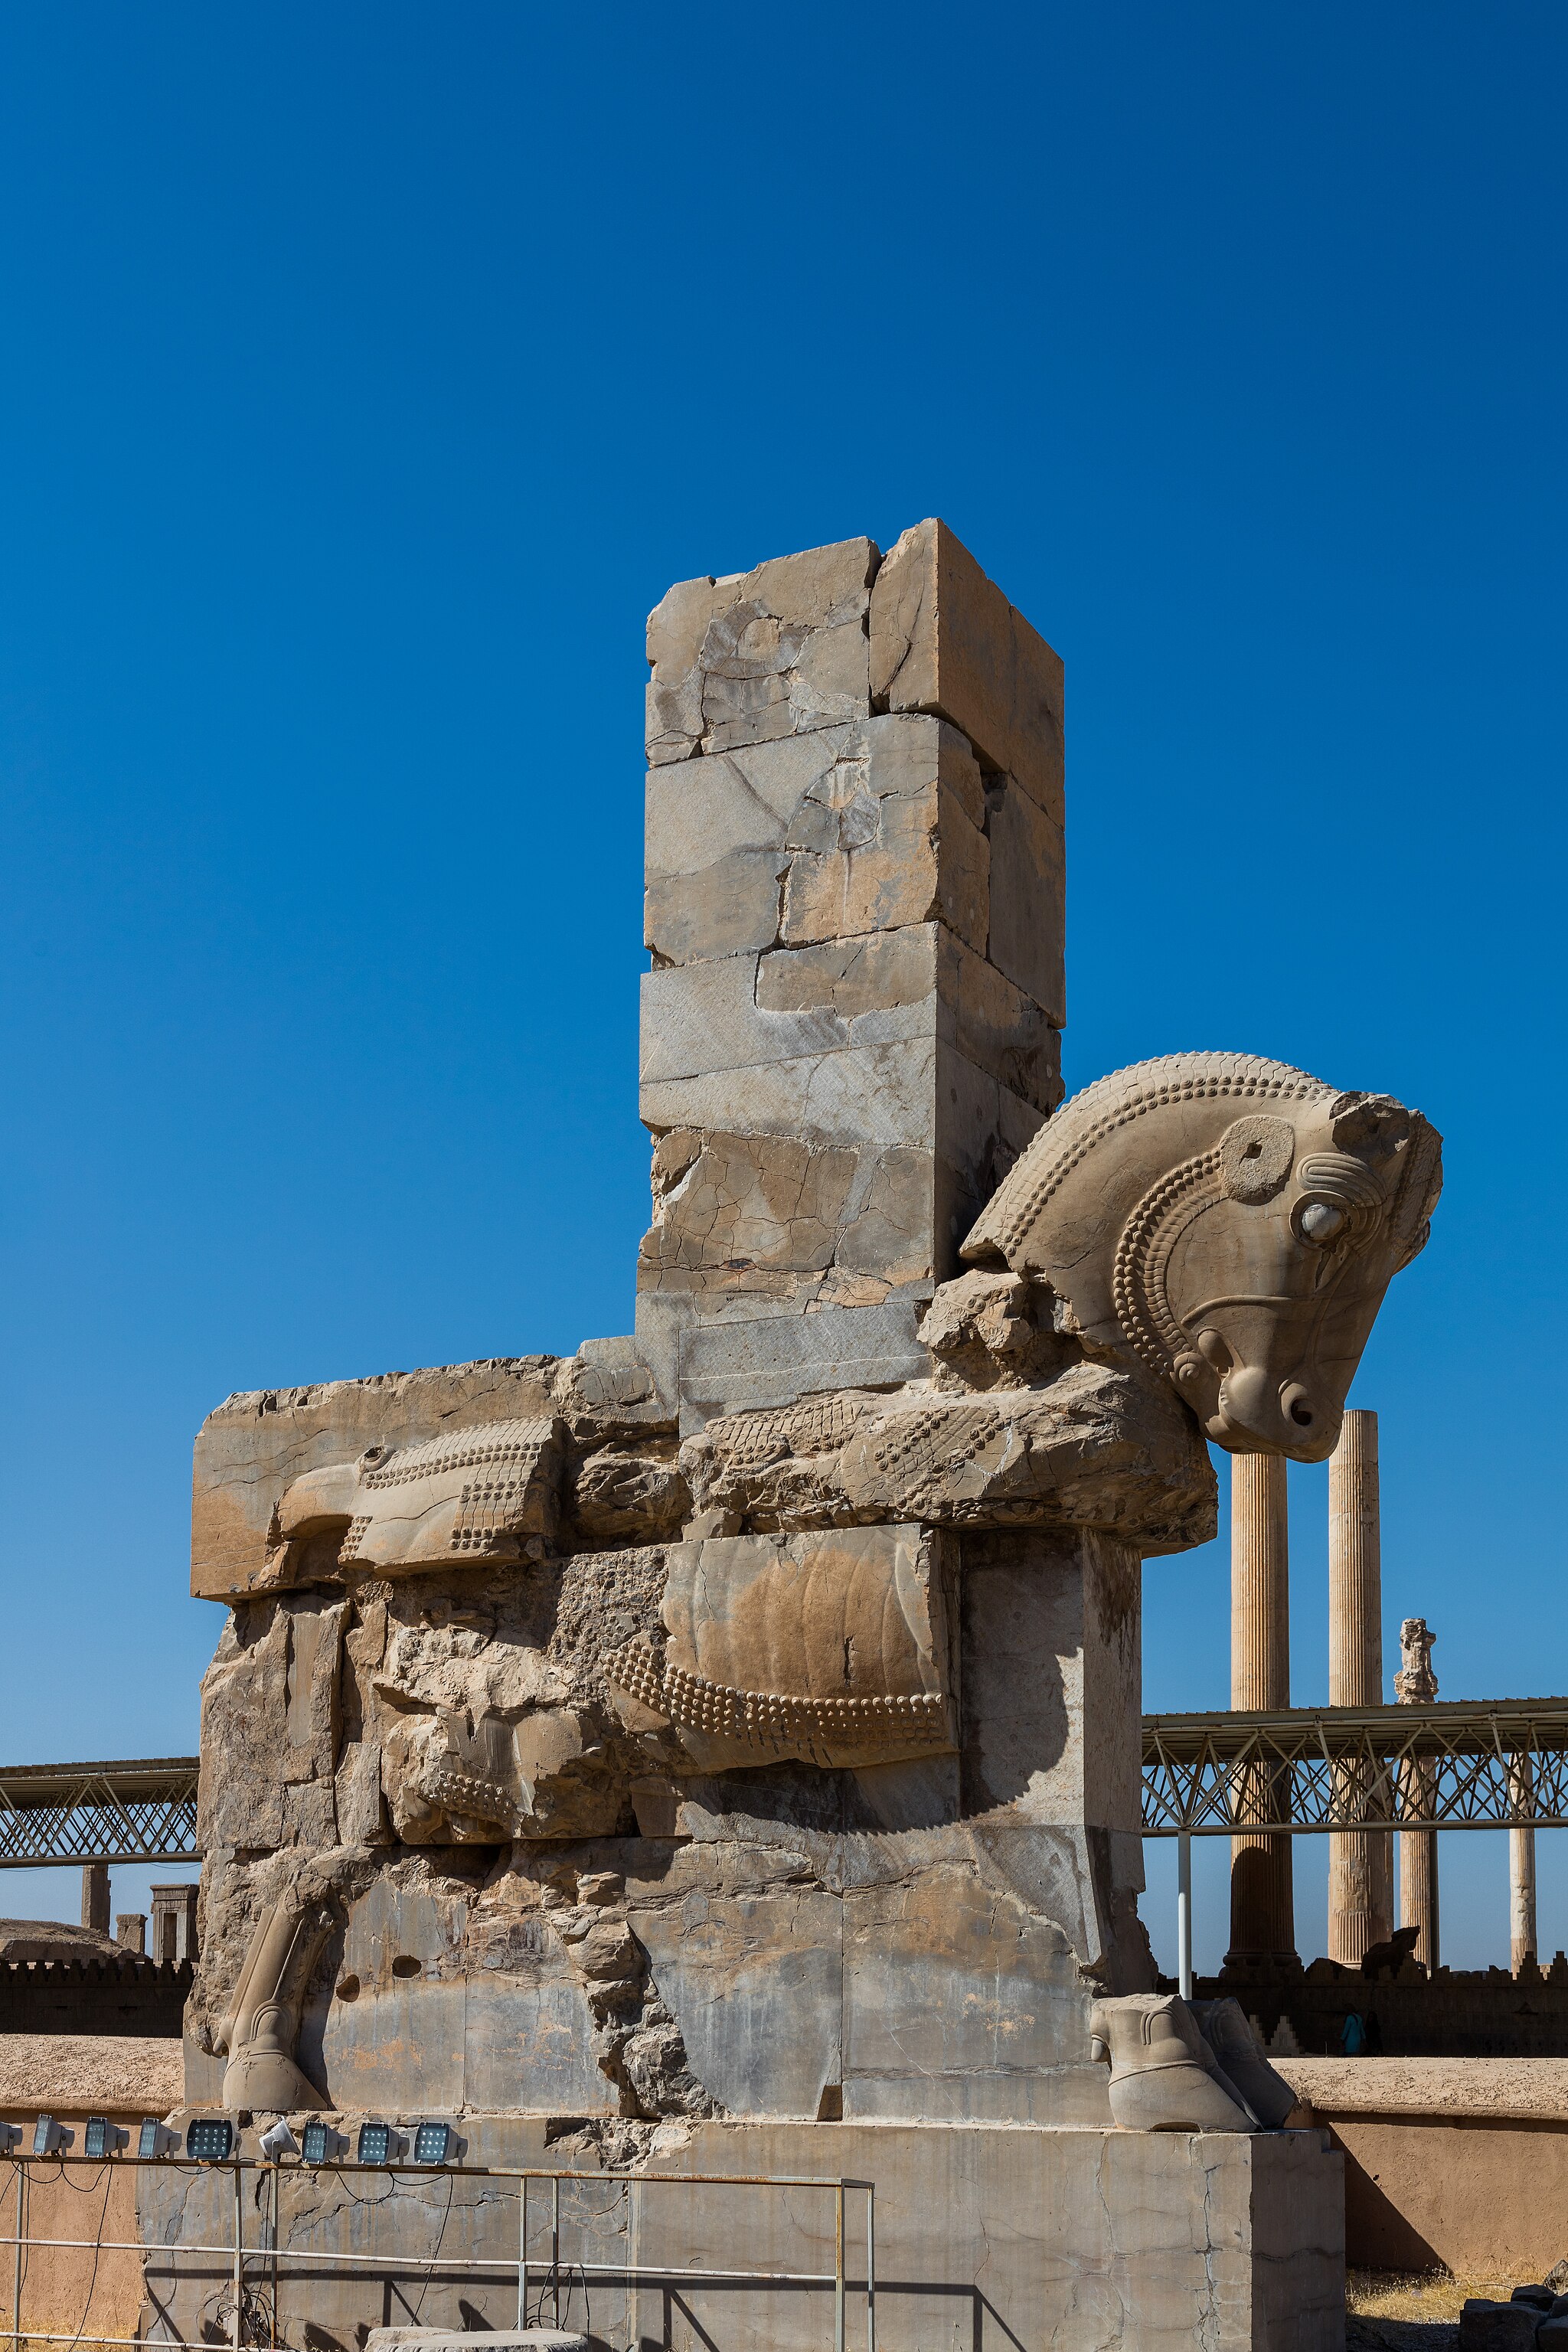
Title: Persépolis, Irán, 2016-09-24, DD 06
Description: Persepolis, Iran
Date: 2016-09-24 10:29:26
Categories: Taken with Canon EOS 5DS R, September 2016 in Iran, Images by User:Poco a poco, Images from Wiki Loves Monuments 2016, Cultural heritage monuments in Iran with known IDs, Images of Iran by User:Poco a poco, Images from Wiki Loves Monuments by User:Poco a poco, Images from Wiki Loves Monuments 2016 in Iran, Iran photographs taken on 2016-09-24, Images from Wiki Loves Monuments in Marvdasht, 2016 in Persepolis, Bull statue in the northern facade, Hall of hundred columns, Images by User:Poco a poco taken in 2016